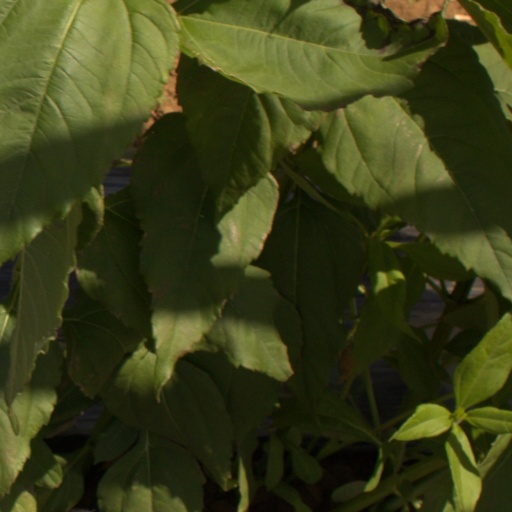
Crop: Jerusalem artichoke